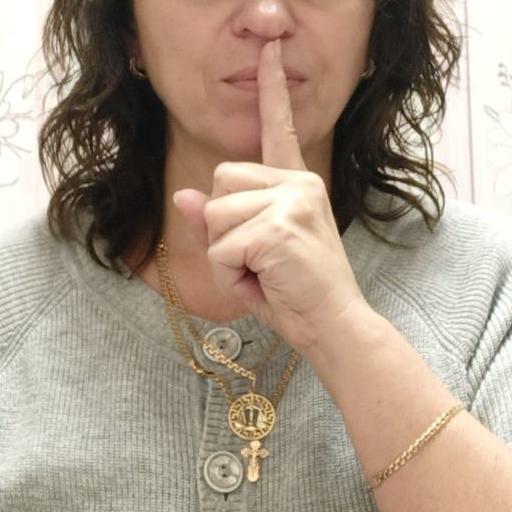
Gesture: mute